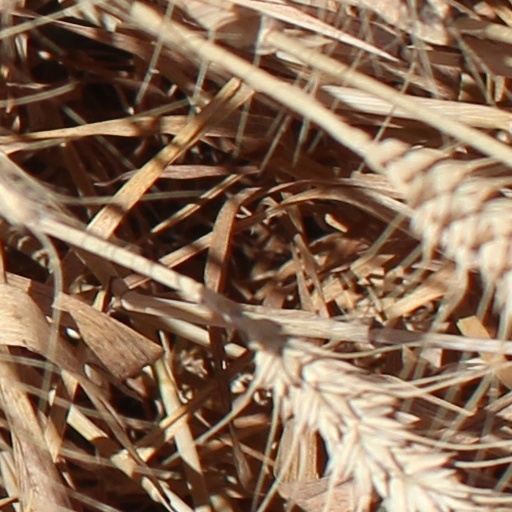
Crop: wheat